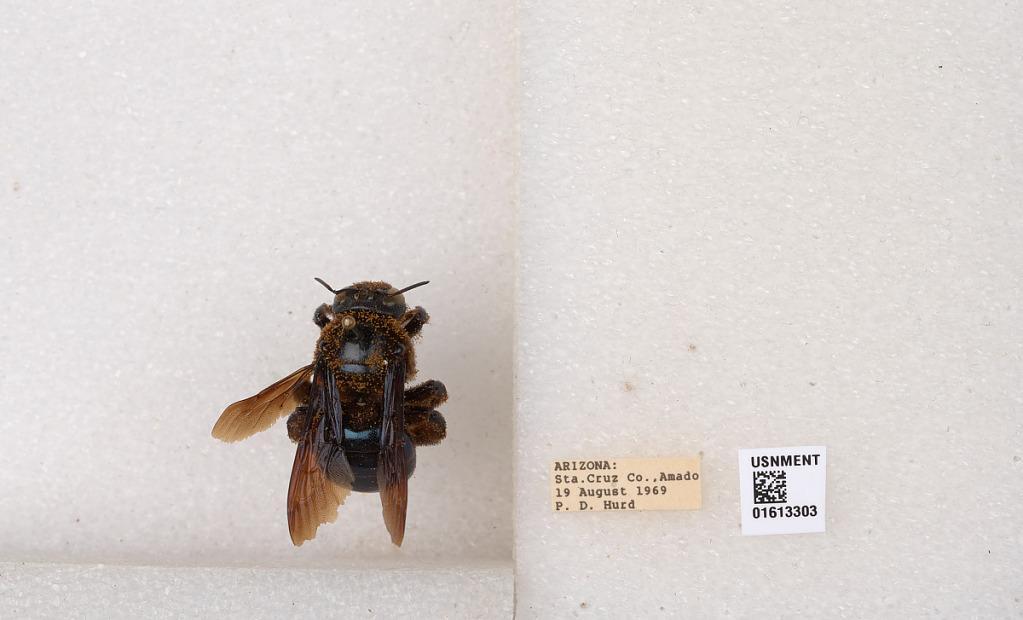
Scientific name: Xylocopa (Neoxylocopa) varipuncta Patton
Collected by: P. Hurd
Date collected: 1969-8-19
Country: United States
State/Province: Arizona
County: Santa Cruz
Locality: Amado
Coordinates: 31.7079, -111.065